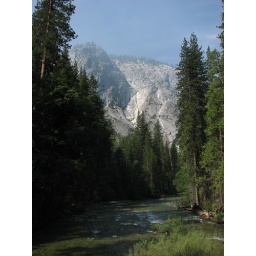
From the canyon floor near the start of the trail